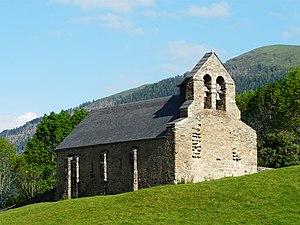
La chapelle Saint-Pé de la Moraine (ou chapelle de Saint-Tritous) au lieu-dit Saint-Tritous, Garin, Haute-Garonne, France.
Garin est une commune française située dans le département de la Haute-Garonne, en région Occitanie.
La chapelle Saint-Pé de la Moraine est une chapelle romane située à Garin dans le département français de la Haute-Garonne en région Occitanie.
Bages